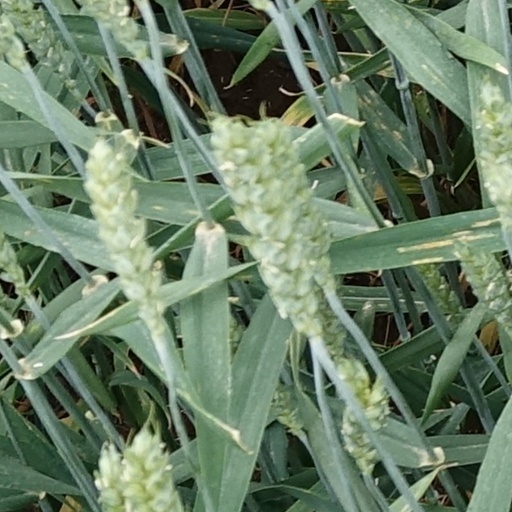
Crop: wheat